Bernhard Unger

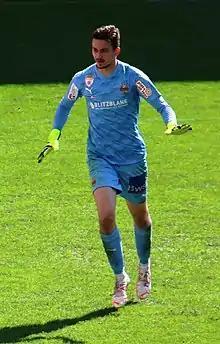
Unger in 2021

Bernhard Unger (born 23 April 1999) is an Austrian professional footballer who plays as a goalkeeper for 2. Liga club First Vienna.